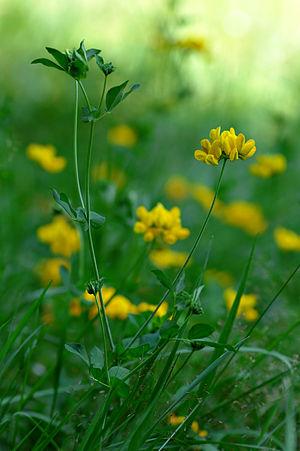
Le Lotier des marais ou lotier des fanges est une espèce de plantes herbacées vivaces de la famille des Fabaceae.
Cette liste de Tracheophyta de Bosnie-Herzégovine, ainsi que d’espèces introduites est un aperçu incomplet d’espèces de mousses, de fougères, de gymnospermes et d’angiospermes citées dans la littérature disponible en langues bosniaque, croate, serbe et serbo-croate. Cet aperçu n’inclue pas des espèces cultivées ni celles occasionnellement introduites.